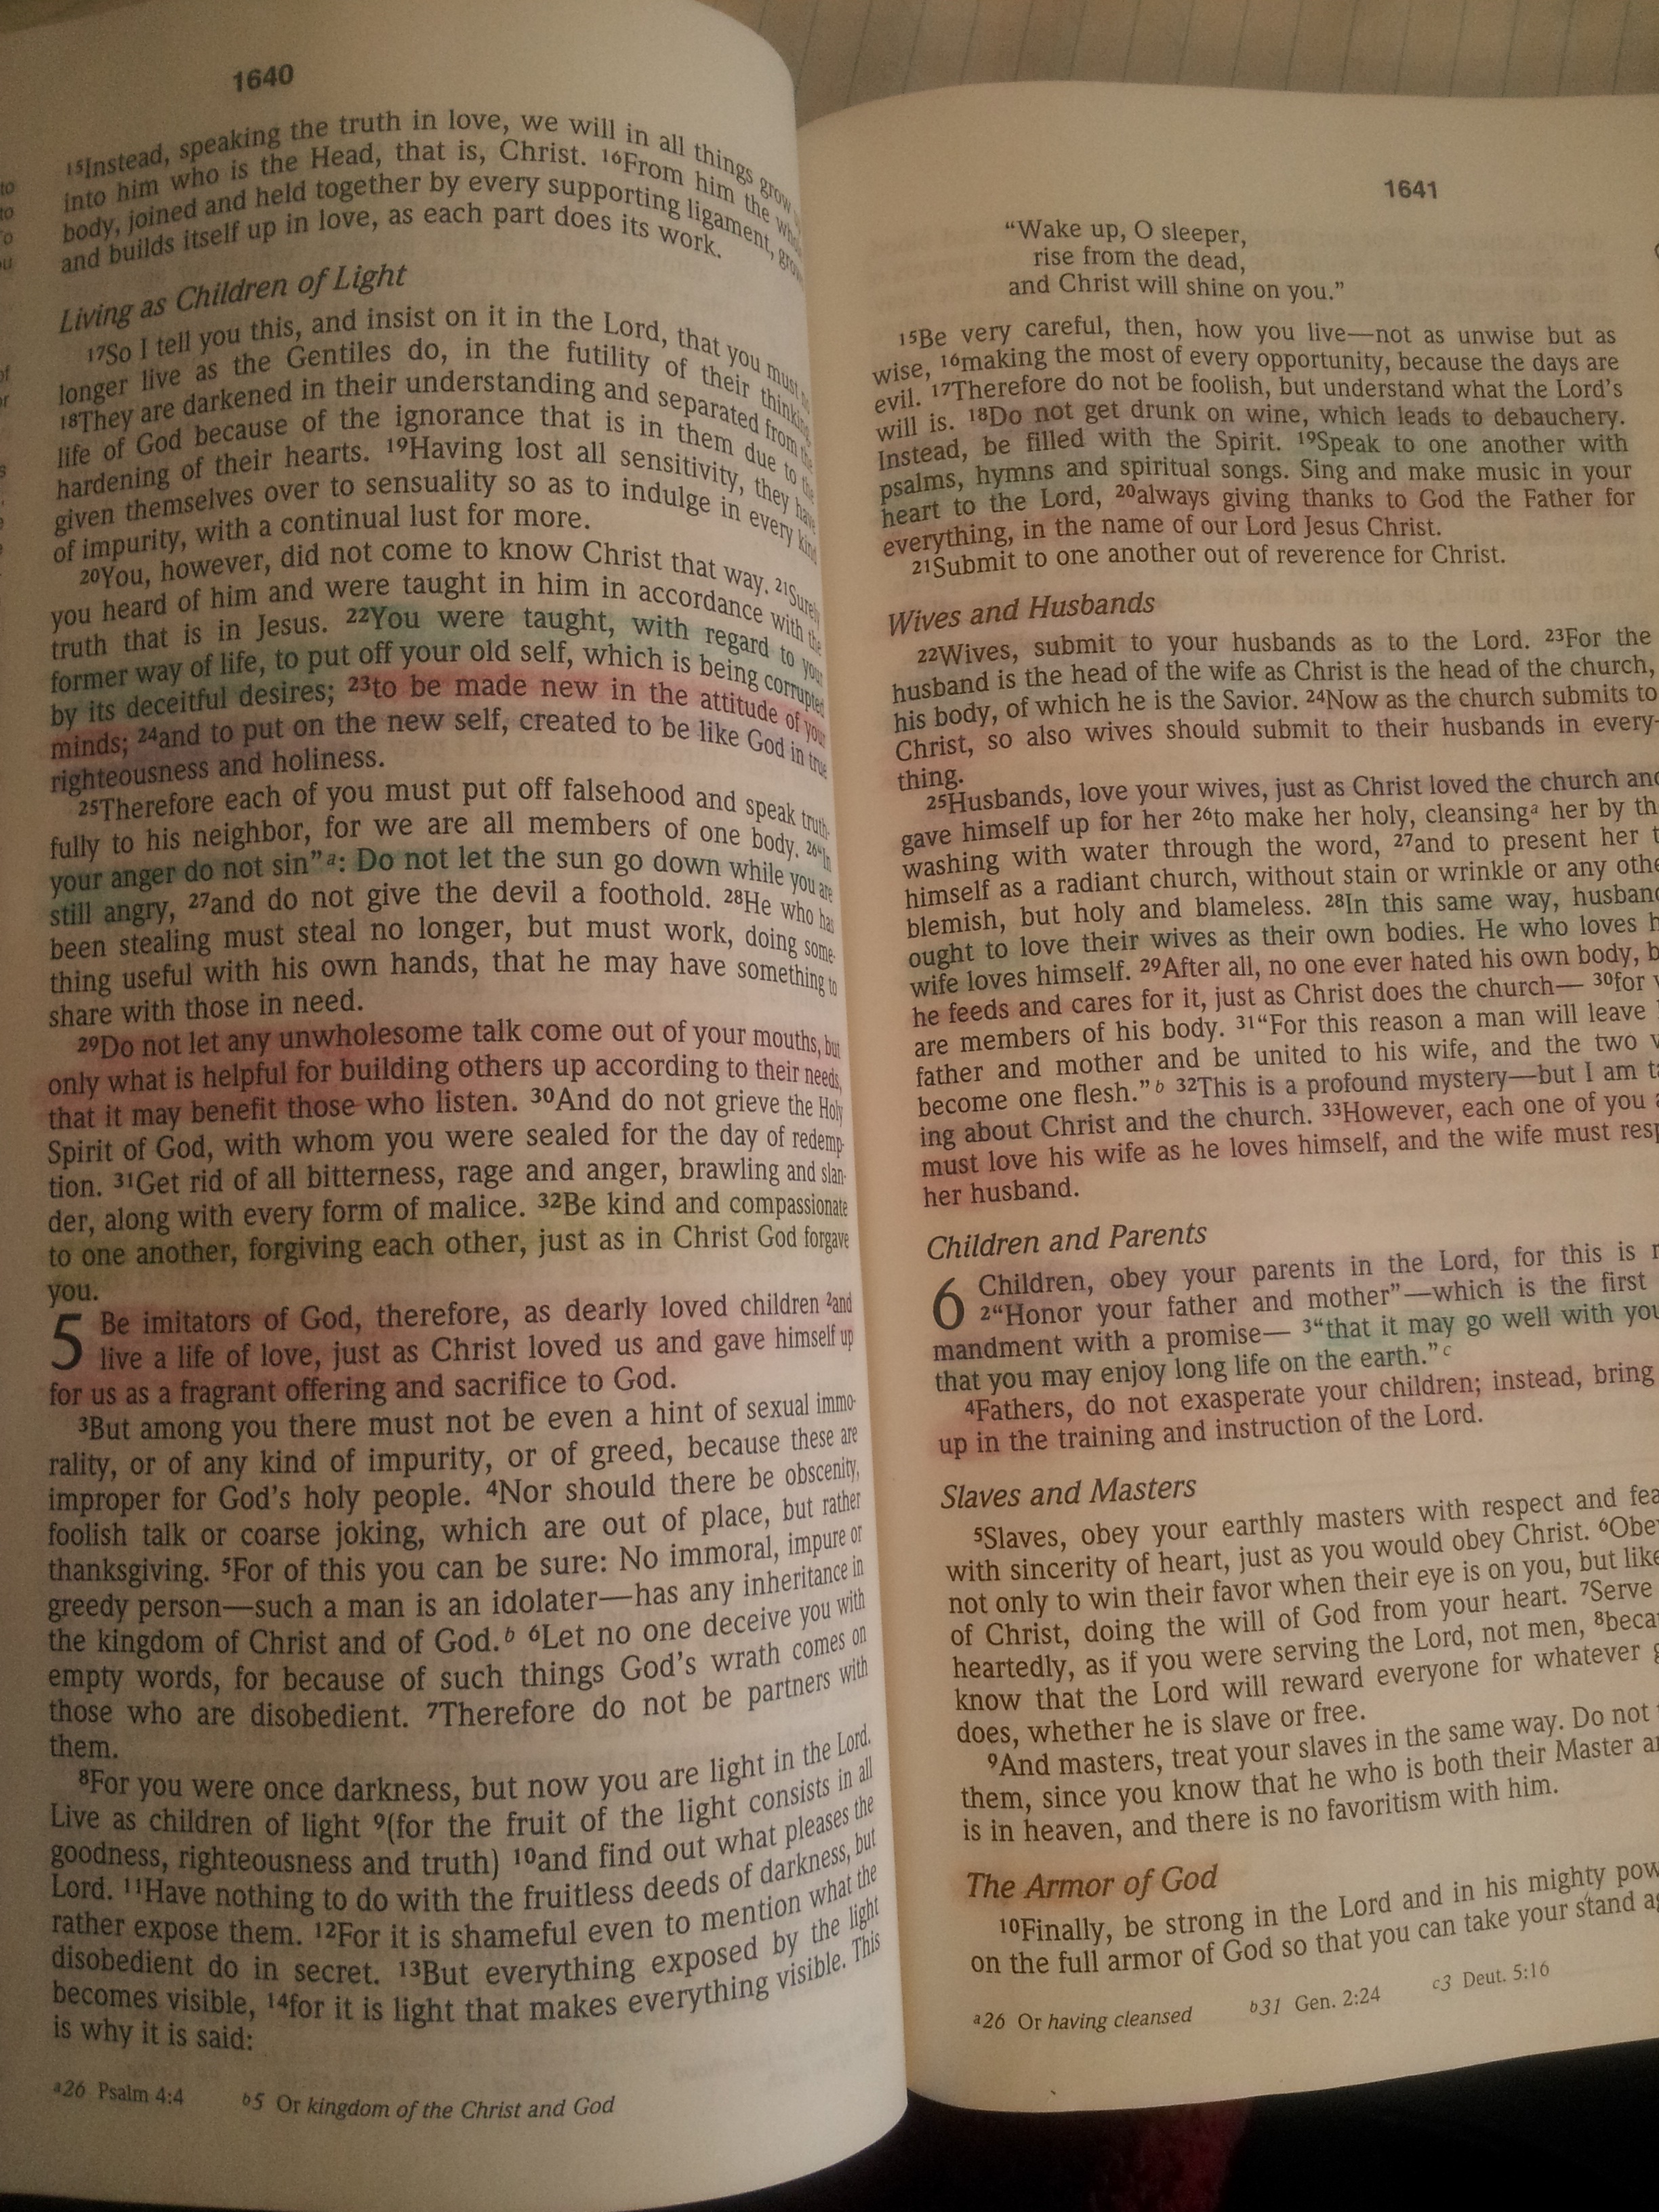
writing, book, christian, bible, fiction, text, jesus, worship, gospel, document, god, faithful, saves